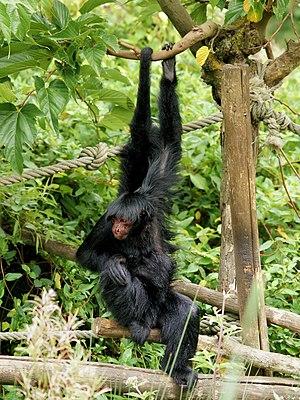
Le Singe-araignée commun est un singe du Nouveau Monde de la famille des atélidés qui vit en Amérique du Sud.
La Vallée des Singes est un parc zoologique français situé à Romagne, dans la Vienne. Fondé par le Néerlandais Wim Mager en 1998, vingt-sept ans après avoir fondé le parc Apenheul, le parc présente aujourd'hui une grande diversité de primates sur des îles végétalisées que le visiteur traverse en circulant au milieu des singes et autres lémuriens.